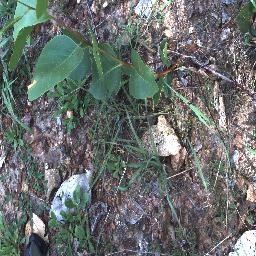
Label: negative